Tianjin

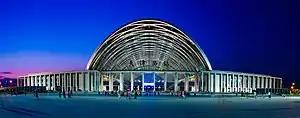
Tianjin West railway station

Tianjin Binhai International Airport is located in Dongli District and is roughly away from the city's downtown area. Tianjin is also served by the new Beijing Daxing International Airport in Beijing.